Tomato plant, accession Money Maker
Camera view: bottom (45 deg); turntable rotation: 120 degrees
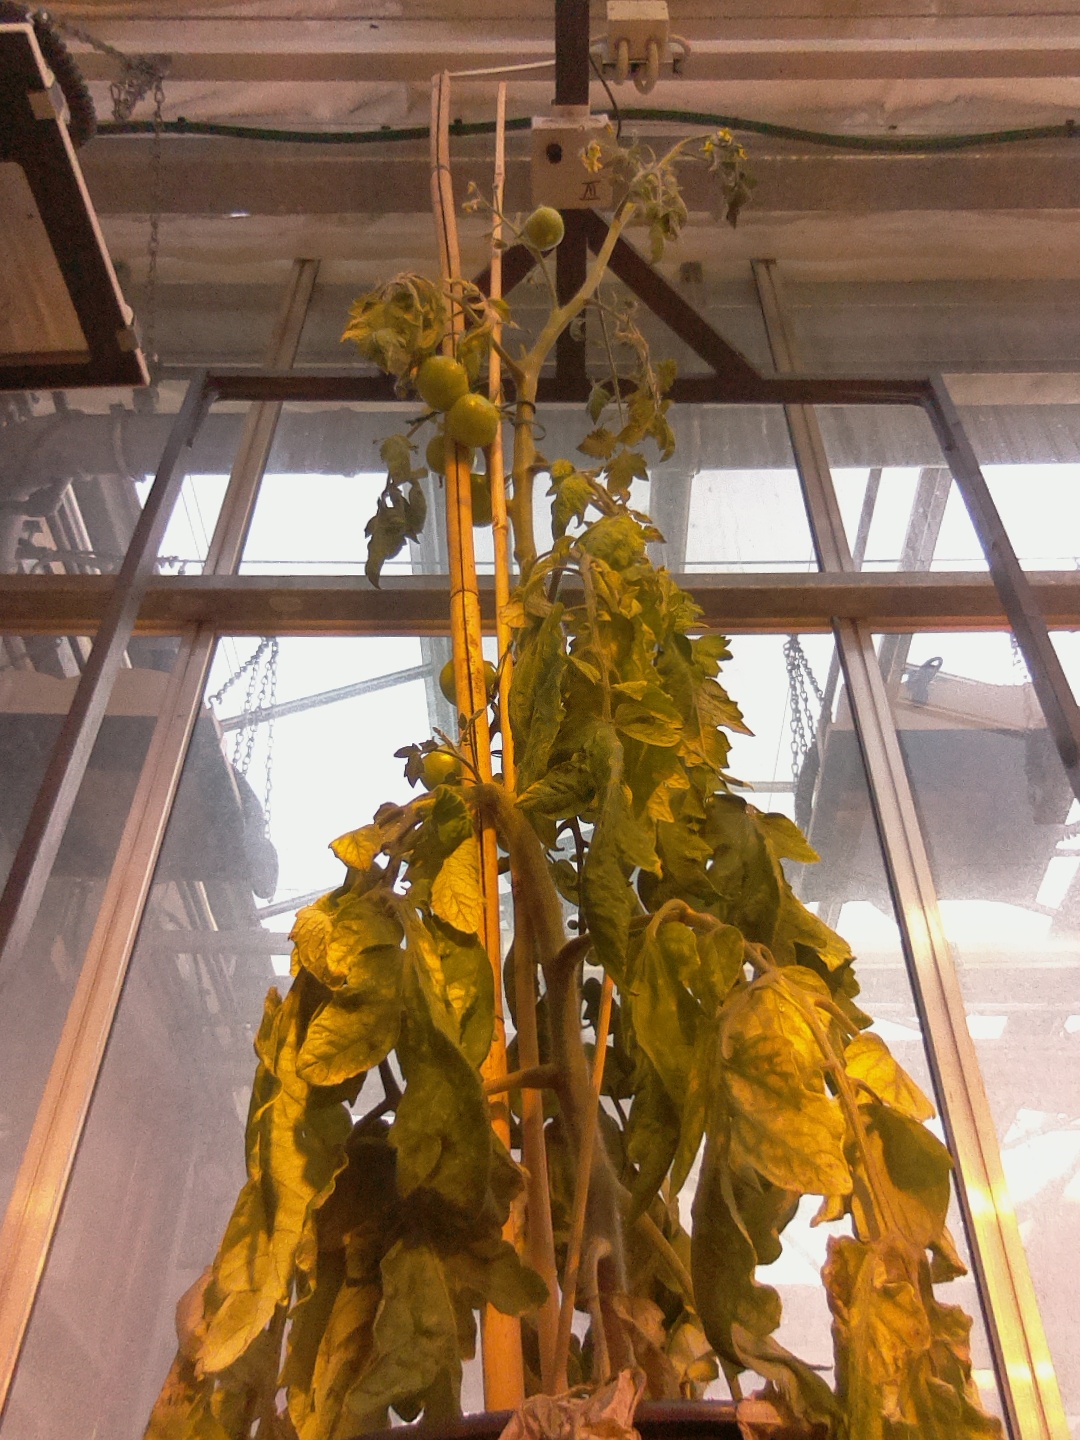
BBCH growth stage 76: 60%-70% of final fruit size